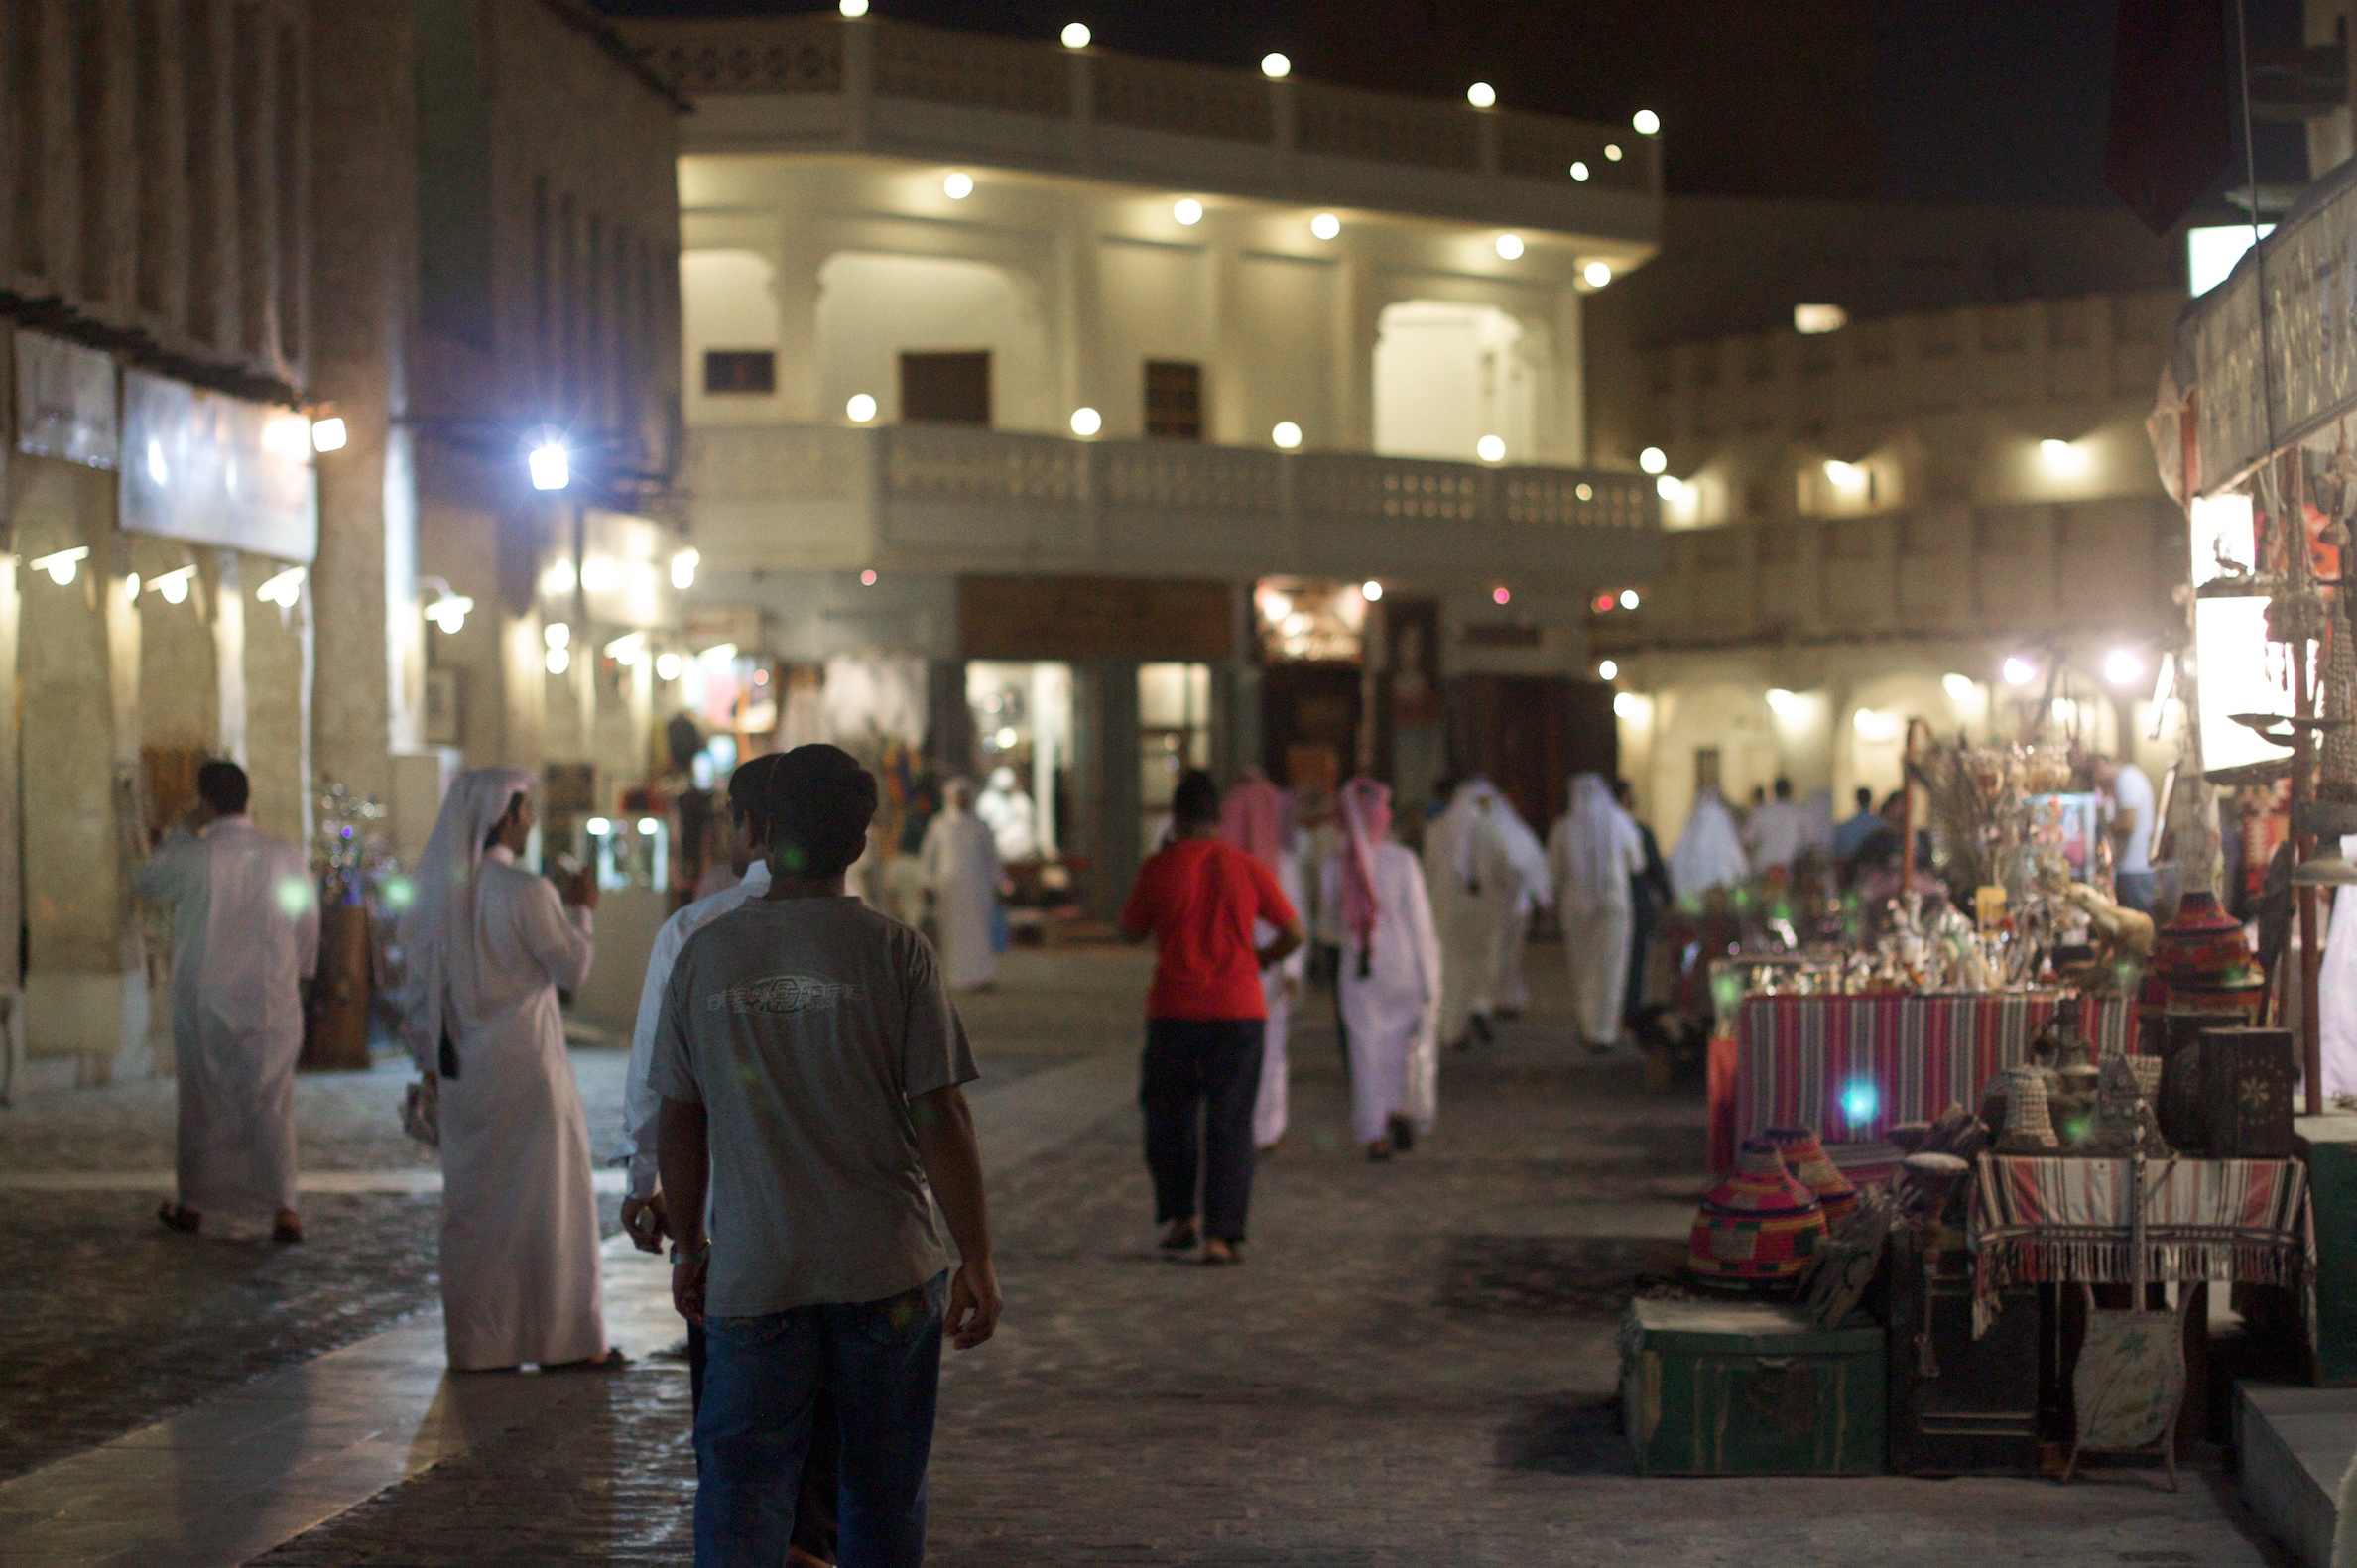
city, bazaar, market, public space, wise09, retail, human settlement